NF (rapper)

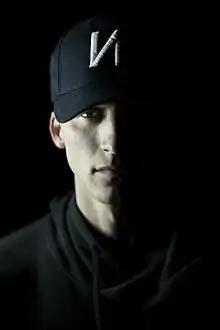
NF in January 2016

Nathan John Feuerstein (born March 30, 1991), known by his initials NF (stylized as ), is an American rapper, singer, songwriter, and record producer. He has released two EPs, "I'm Free" (2012), and a self-titled EP in 2014 with Capitol CMG. His second and first major-label studio album, "Mansion", was released on March 31, 2015. His third studio album, "Therapy Session", was released on April 22, 2016, and peaked at number 12 on the US "Billboard" 200. His albums have earned several accolades, some of which include the Gospel Music Association Dove Award for Rap/Hip Hop Album of the Year ("Therapy Session") in 2016 and the Rap/Hip Hop Recorded Song of the Year ("Oh Lord") in 2017.